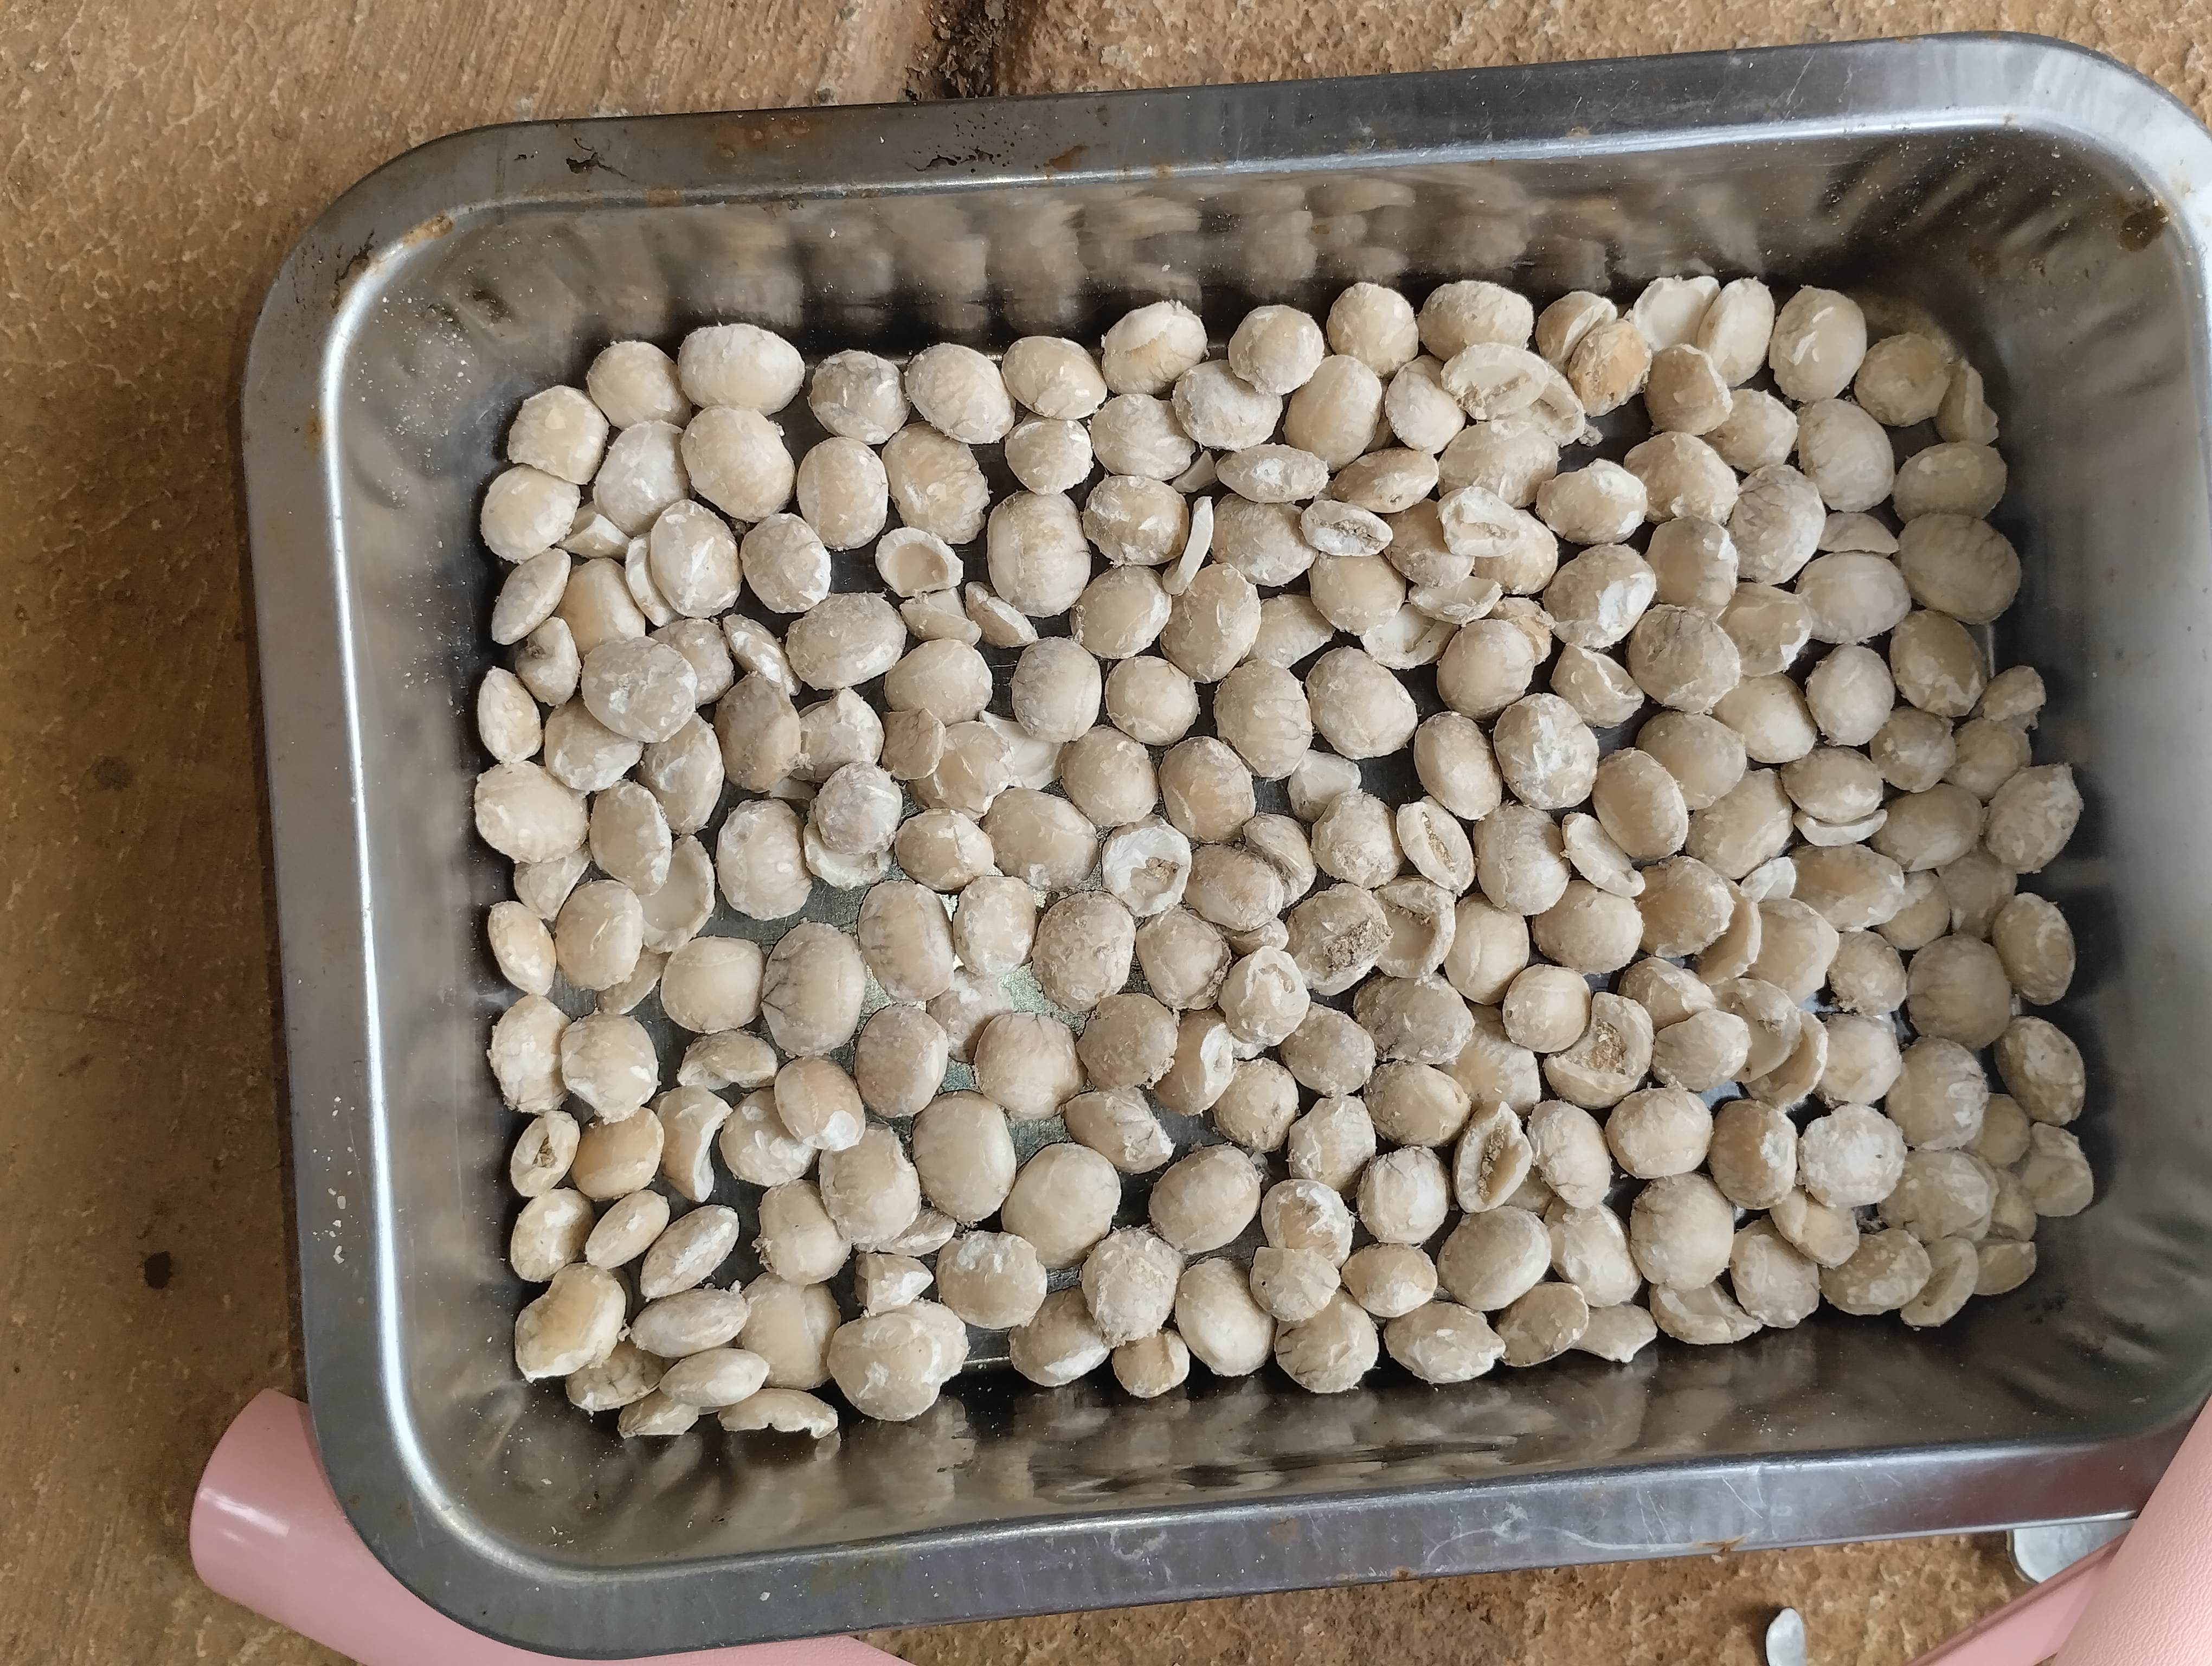
Label: rusak (damaged seed)